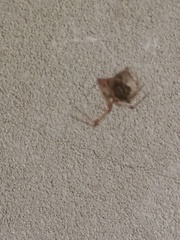
Species: Parasteatoda_tepidariorum